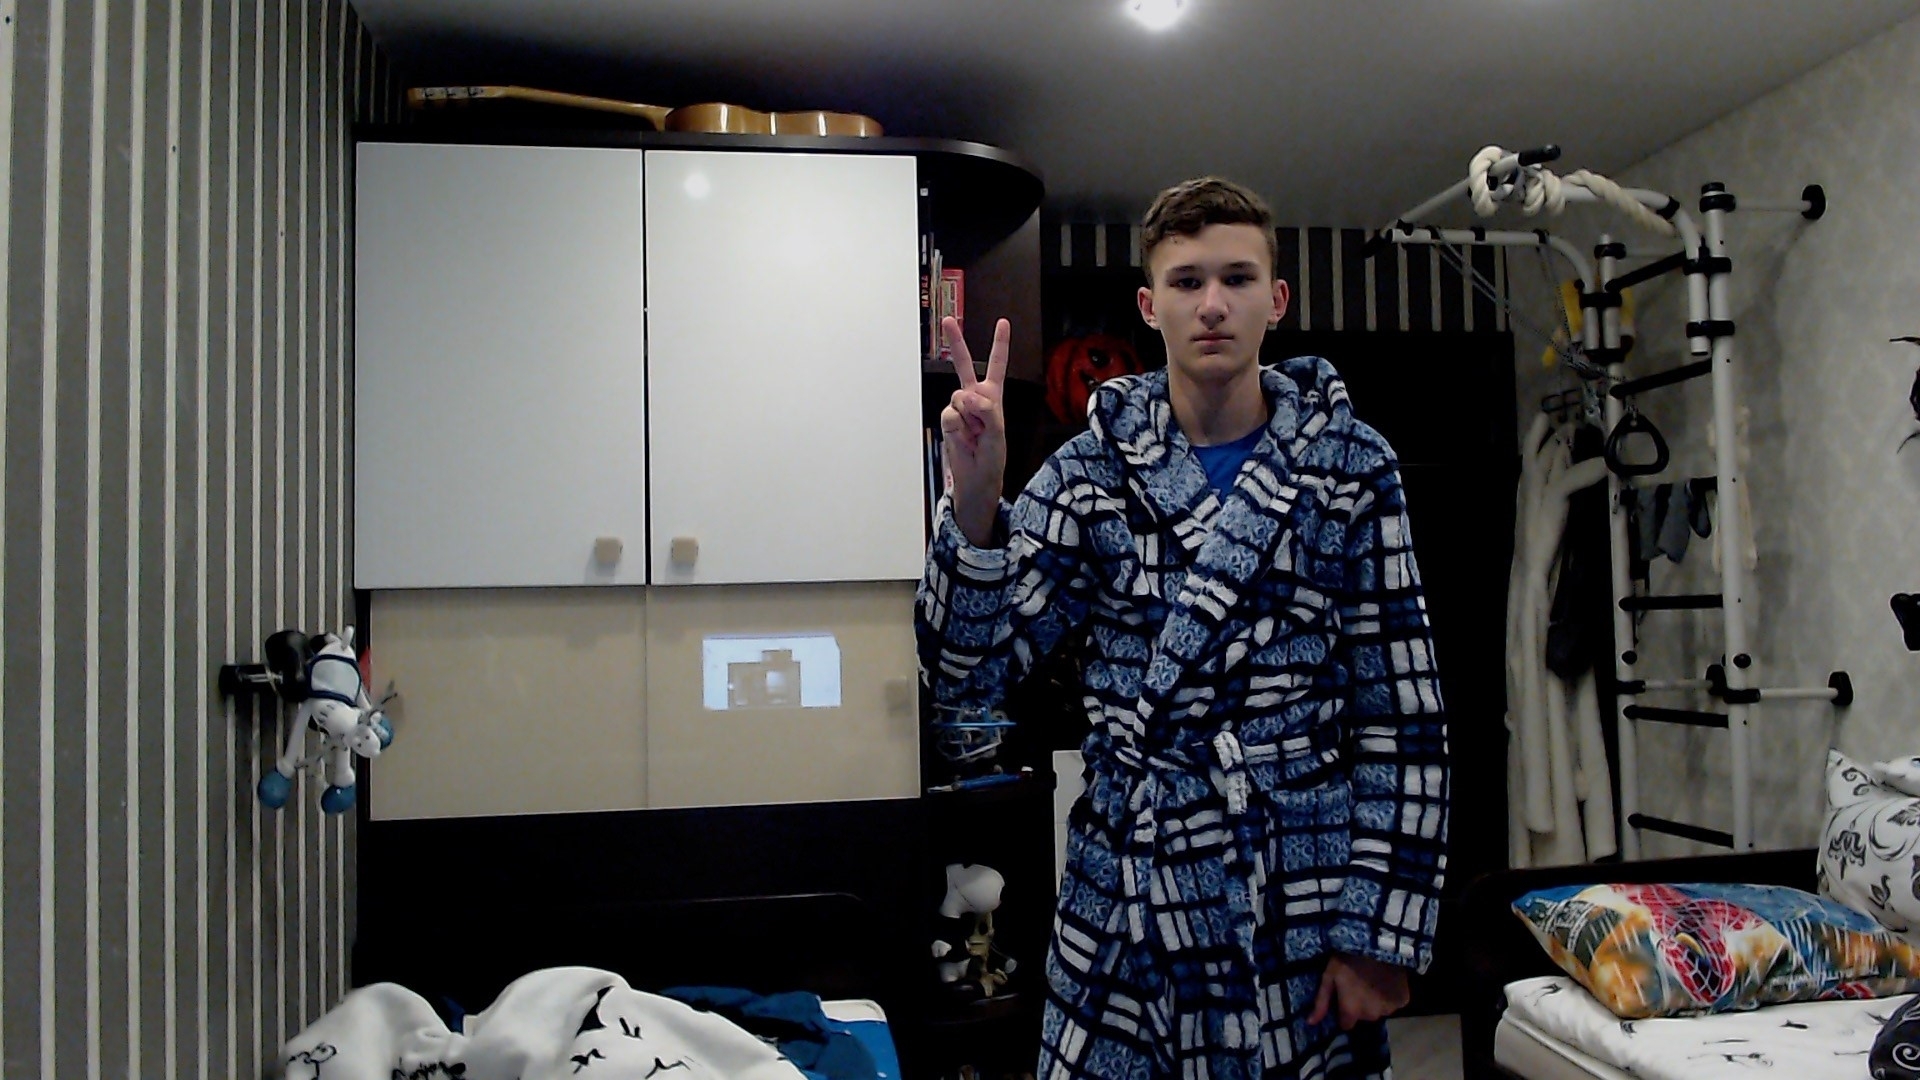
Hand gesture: peace